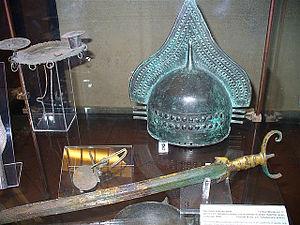
Casque et épée étrusque
L'histoire militaire étrusque, comme celles des cultures contemporaines de Grèce et de Rome antique, obéit à une tradition importante : en plus de marquer le rang et la puissance de certains individus dans la culture étrusque, la guerre était une aubaine économique considérable à leur civilisation. Comme de nombreuses sociétés antiques, les Étrusques ont mené des campagnes durant les mois d'été. Les raids dans les régions voisines, en essayant de gagner du terrain et la lutte contre les pilleurs étaient considérés comme un moyen d'acquérir de précieuses ressources comme la terre, des biens de prestige et des esclaves.
La conquête romaine de l'Italie est la conséquence d'une série de conflits durant lesquels la cité-État de Rome, de ville dominante du Latium, devient maîtresse de toute la péninsule italienne.